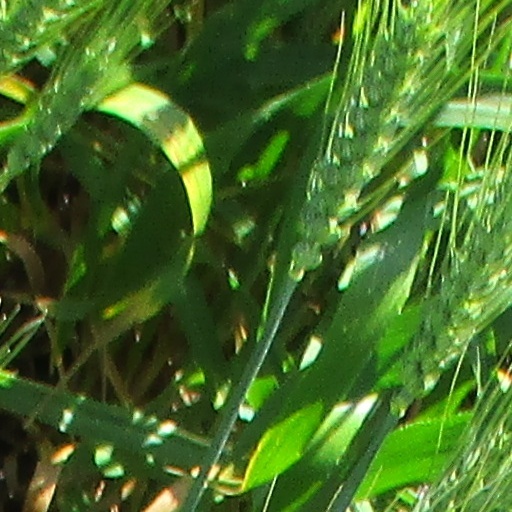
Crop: wheat